Hash oil

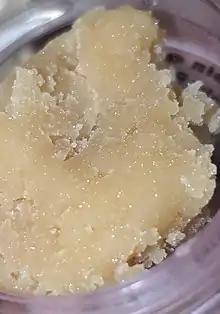
Full spectrum hash rosin that has been placed in a jar for sale

Hash rosin has recently become a top quality, highly prized product in the cannabis market. For dabbing, it is considered to be the cleanest form of concentrating cannabis, as it requires only ice, water (instead of organic solvents like butane), heat, pressure, and collection tools. Cannabis flower material is washed with ice water, and strained using filters in sequential micron size to isolate intact trichomes and their heads into ice water hash. The microns that are held in highest regards are the 73μ and 90μ, as this is where the resin heads reside. These are sometimes isolated and sold as one of the highest quality, most expensive cannabis products in the market today, known as "full melt" because it will dab fine without having to be pressed. "Full spectrum" hash rosin will normally come from 45μ-159μ, as smaller and larger particles are likely to be too unrefined or broken stalks of the trichomes.